Memphis Chicks (Southern League)

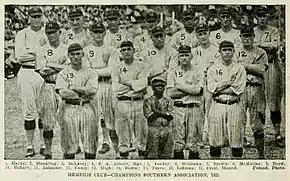
The first Memphis Chicks played in the Southern Association from 1901 to 1960.

The first professional baseball team in Memphis was the Memphis Reds of the League Alliance in 1877. A different Reds team was created as a charter member of the original Southern League in 1885. The city's Southern League team was known as the Grays in 1886 and 1888, the Browns in 1887, simply Memphis in 1889, the Giants in 1892 and 1894, the Fever Germs in 1893, and the Lambs/Giants in 1895.